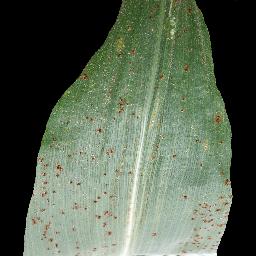
Label: Corn_(Maize)___Common_Rust